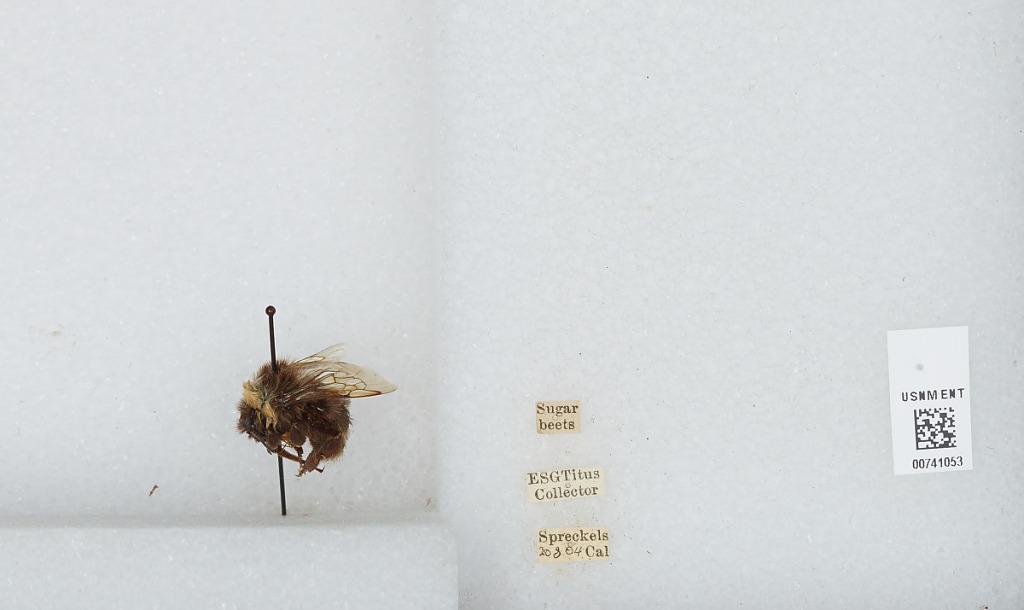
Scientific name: Bombus (Bombus) occidentalis Greene
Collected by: E. Titus
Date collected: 1904-8-20
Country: United States
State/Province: California
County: Monterey
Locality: Spreckels
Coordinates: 36.6219, -121.647